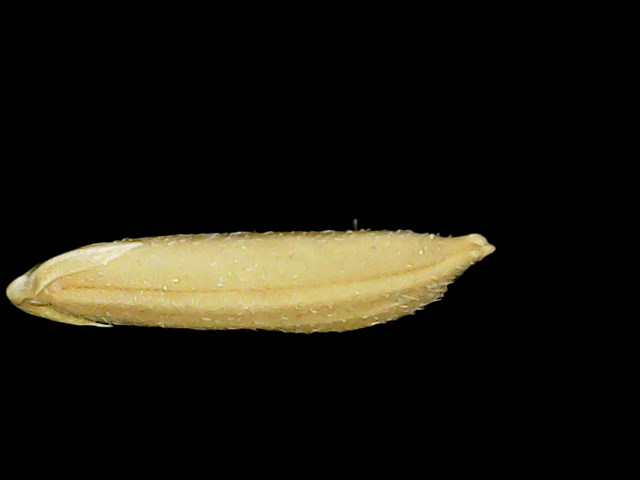
Rice variety: Binadhan19